NGC 6753

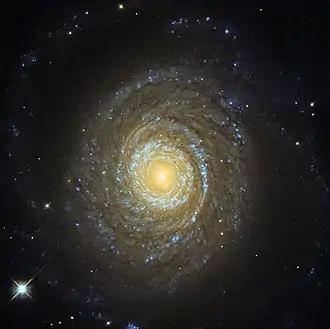
NGC 6753 imaged by the Hubble Space Telescope

NGC 6753 is a massive unbarred spiral galaxy, seen almost exactly face-on, in the southern constellation of Pavo. It was discovered by the English astronomer John Herschel on July 5, 1836. The galaxy is located at a distance of 142 million light years from the Milky Way, and is receding with a heliocentric radial velocity of . It does not display any indications of a recent interaction with another galaxy or cluster.